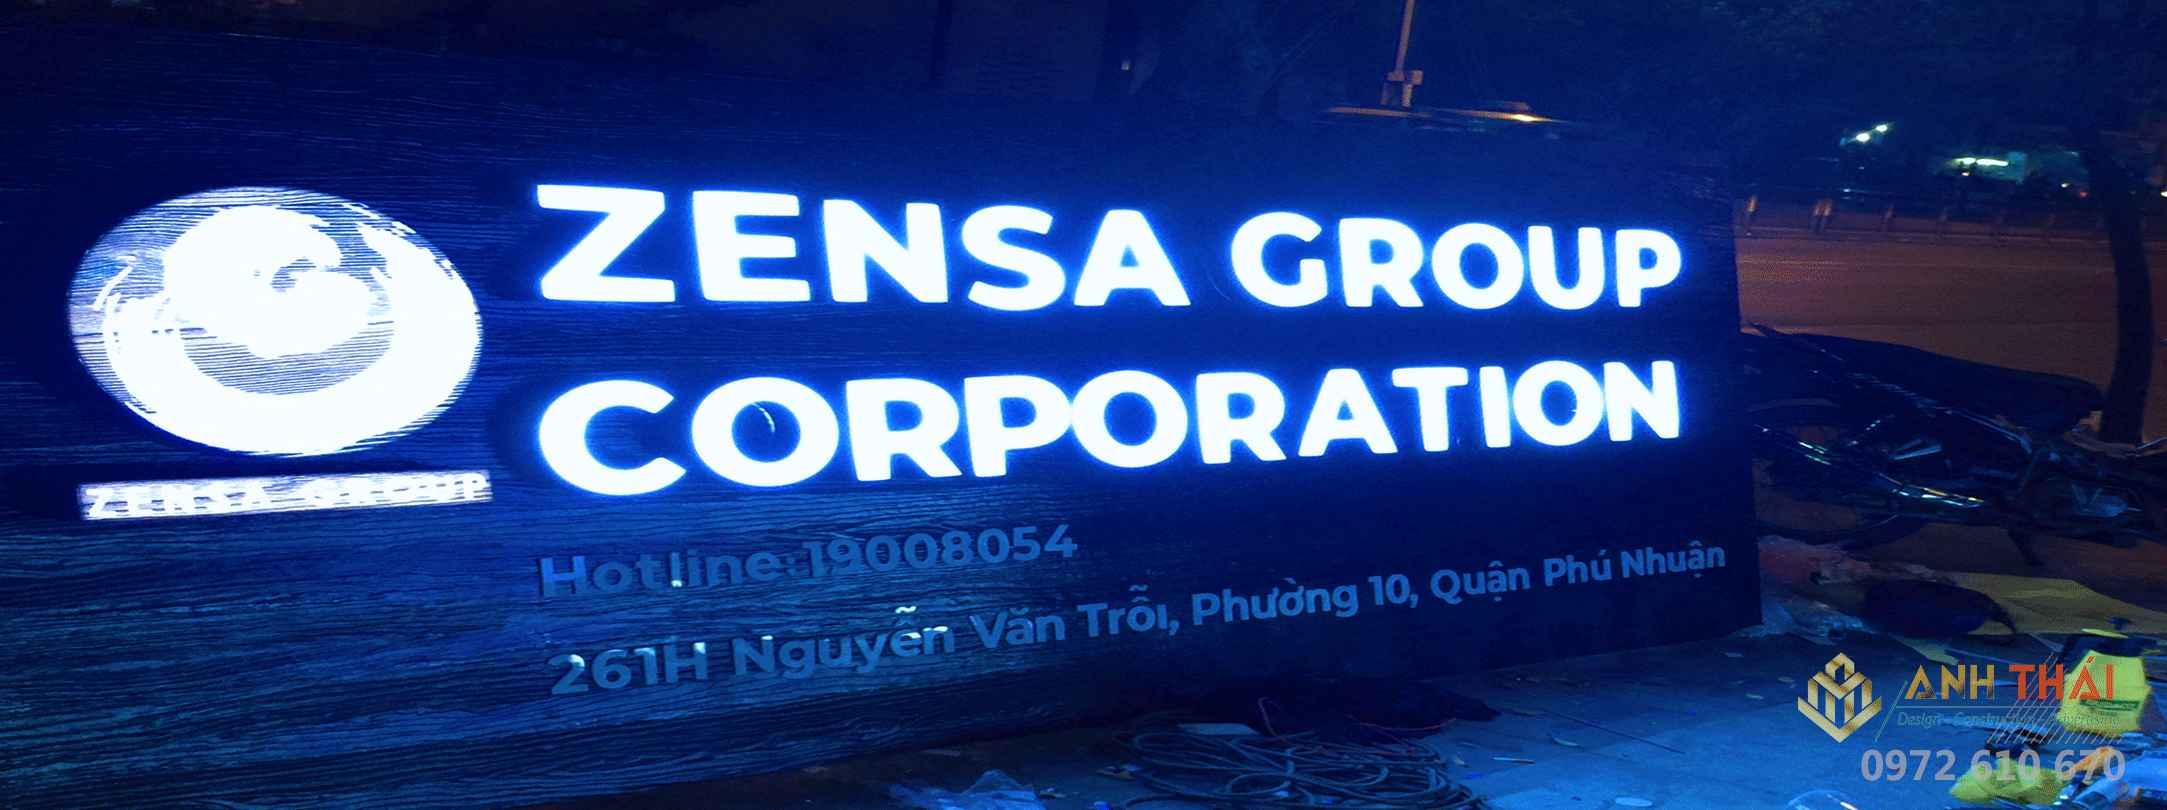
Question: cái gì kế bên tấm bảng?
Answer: chiếc xe máy